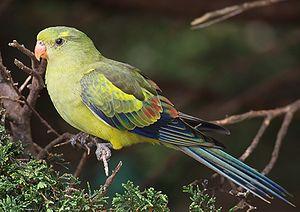
Polytelis est un genre d'oiseaux de la famille des Psittacidae.